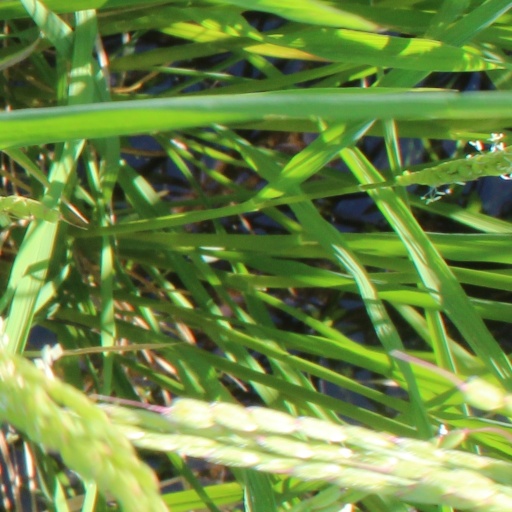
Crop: rice